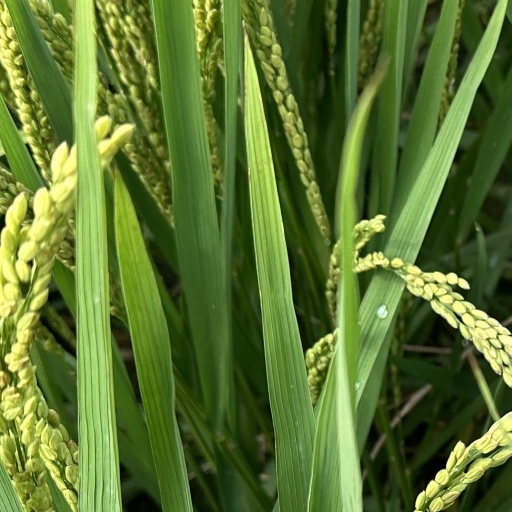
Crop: rice